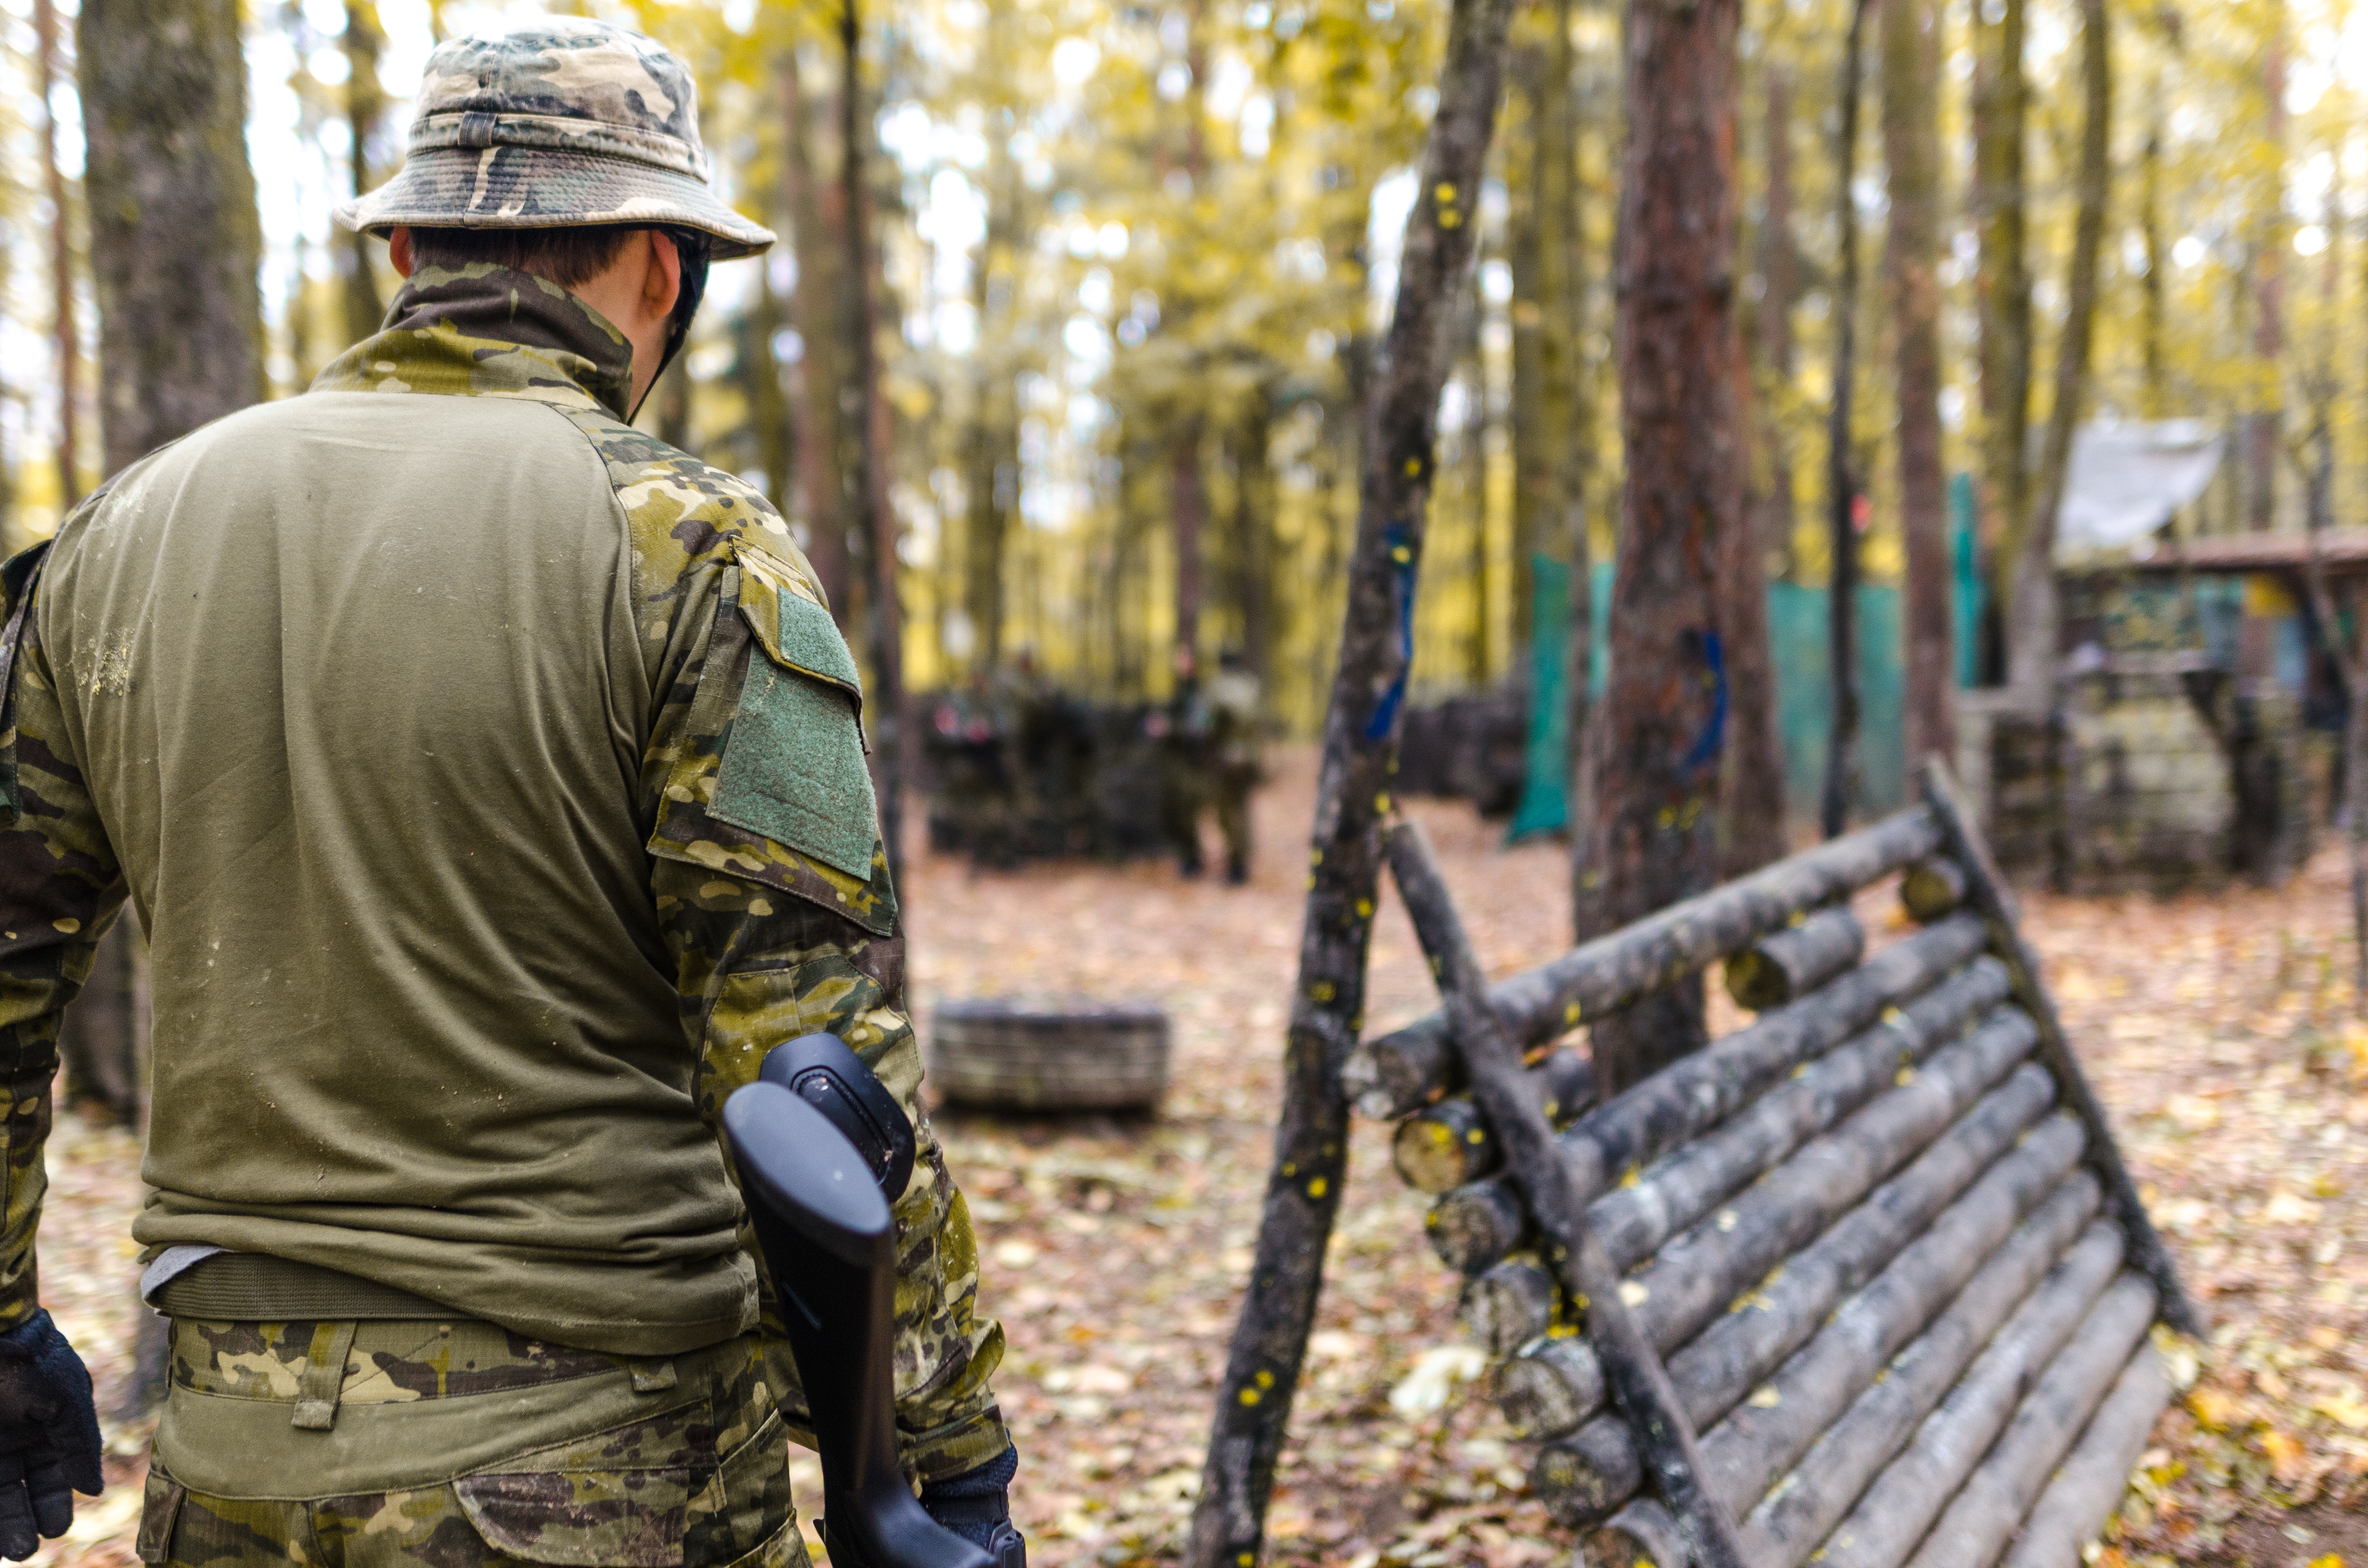
airsoft, soldier, games, infantry, recreation, woodland, military organization, military, tree, military camouflage, forest, skirmish, paintball equipment, army, shooting, airsoft gun